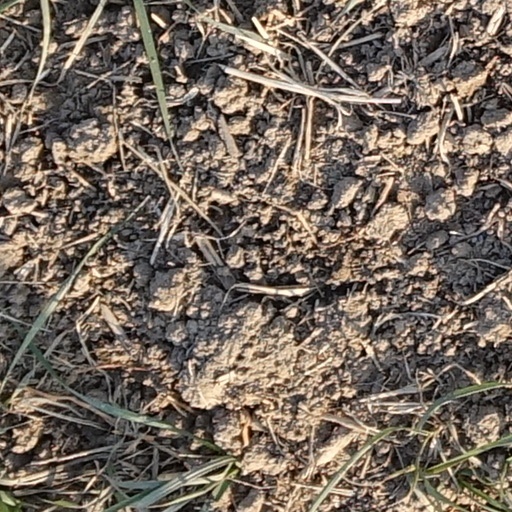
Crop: wheat